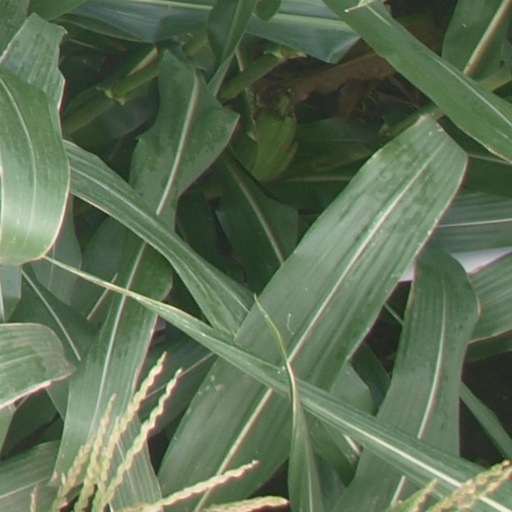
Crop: maize; corn